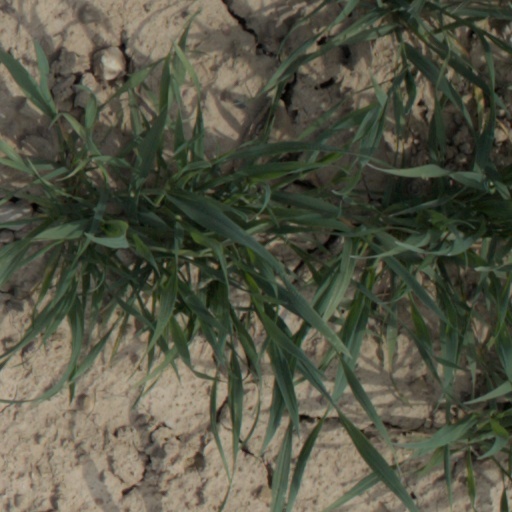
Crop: wheat